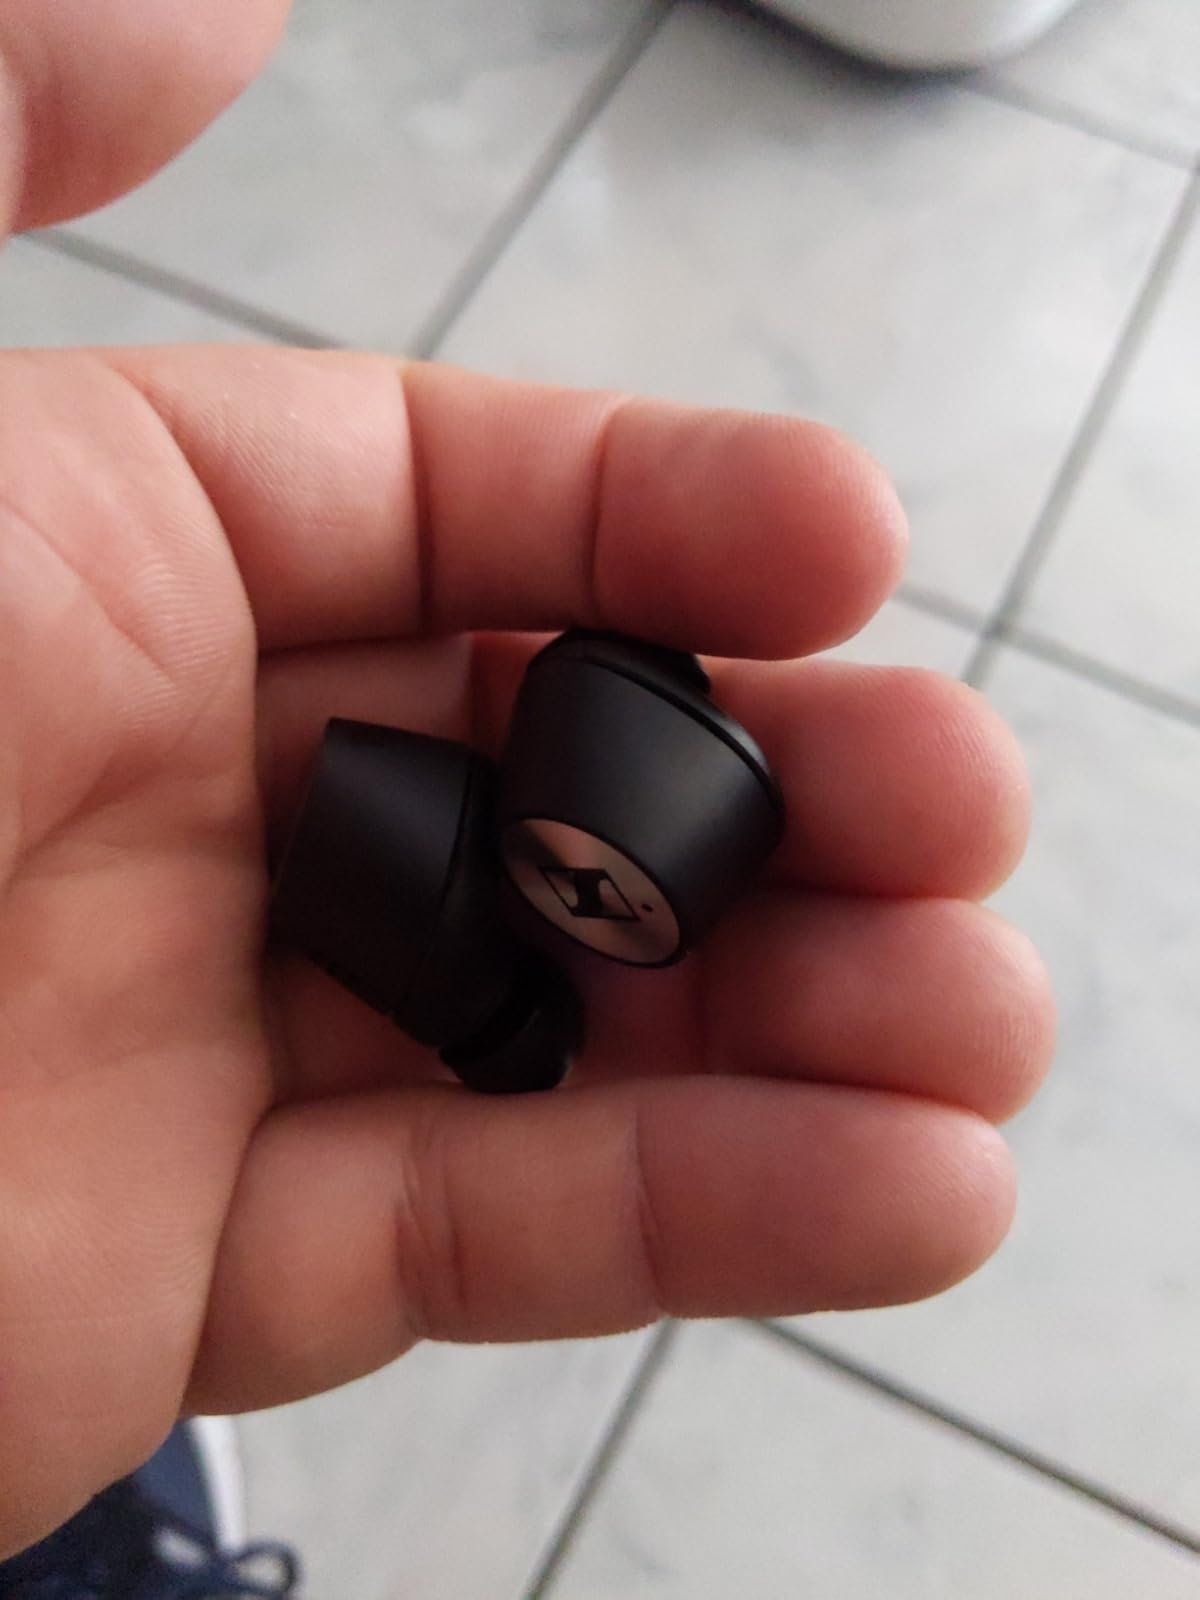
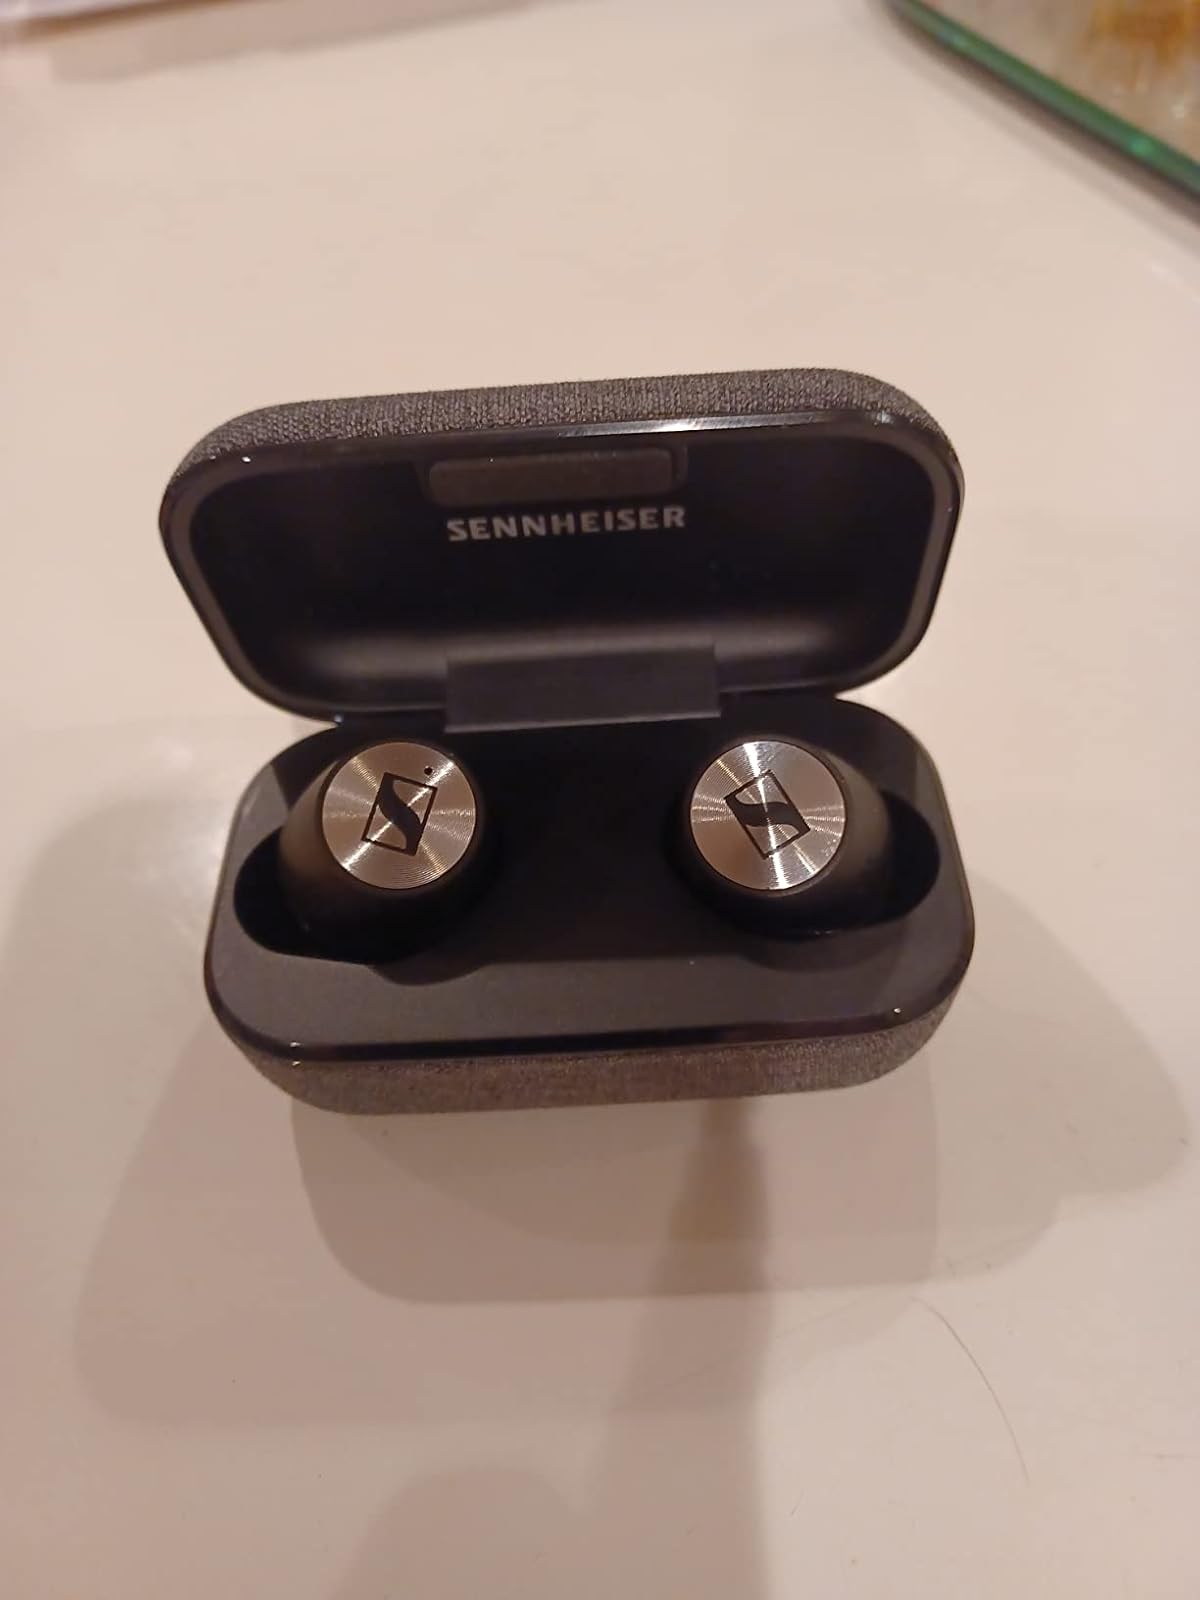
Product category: earbuds
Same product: yes